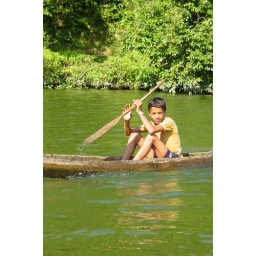
Nepal 2003 - boy in boat near Pokhara